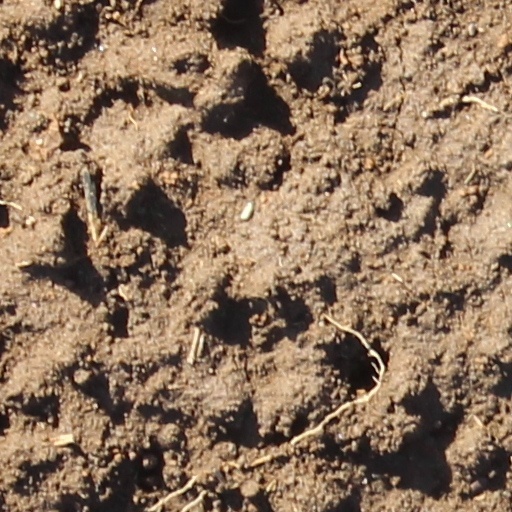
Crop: wheat